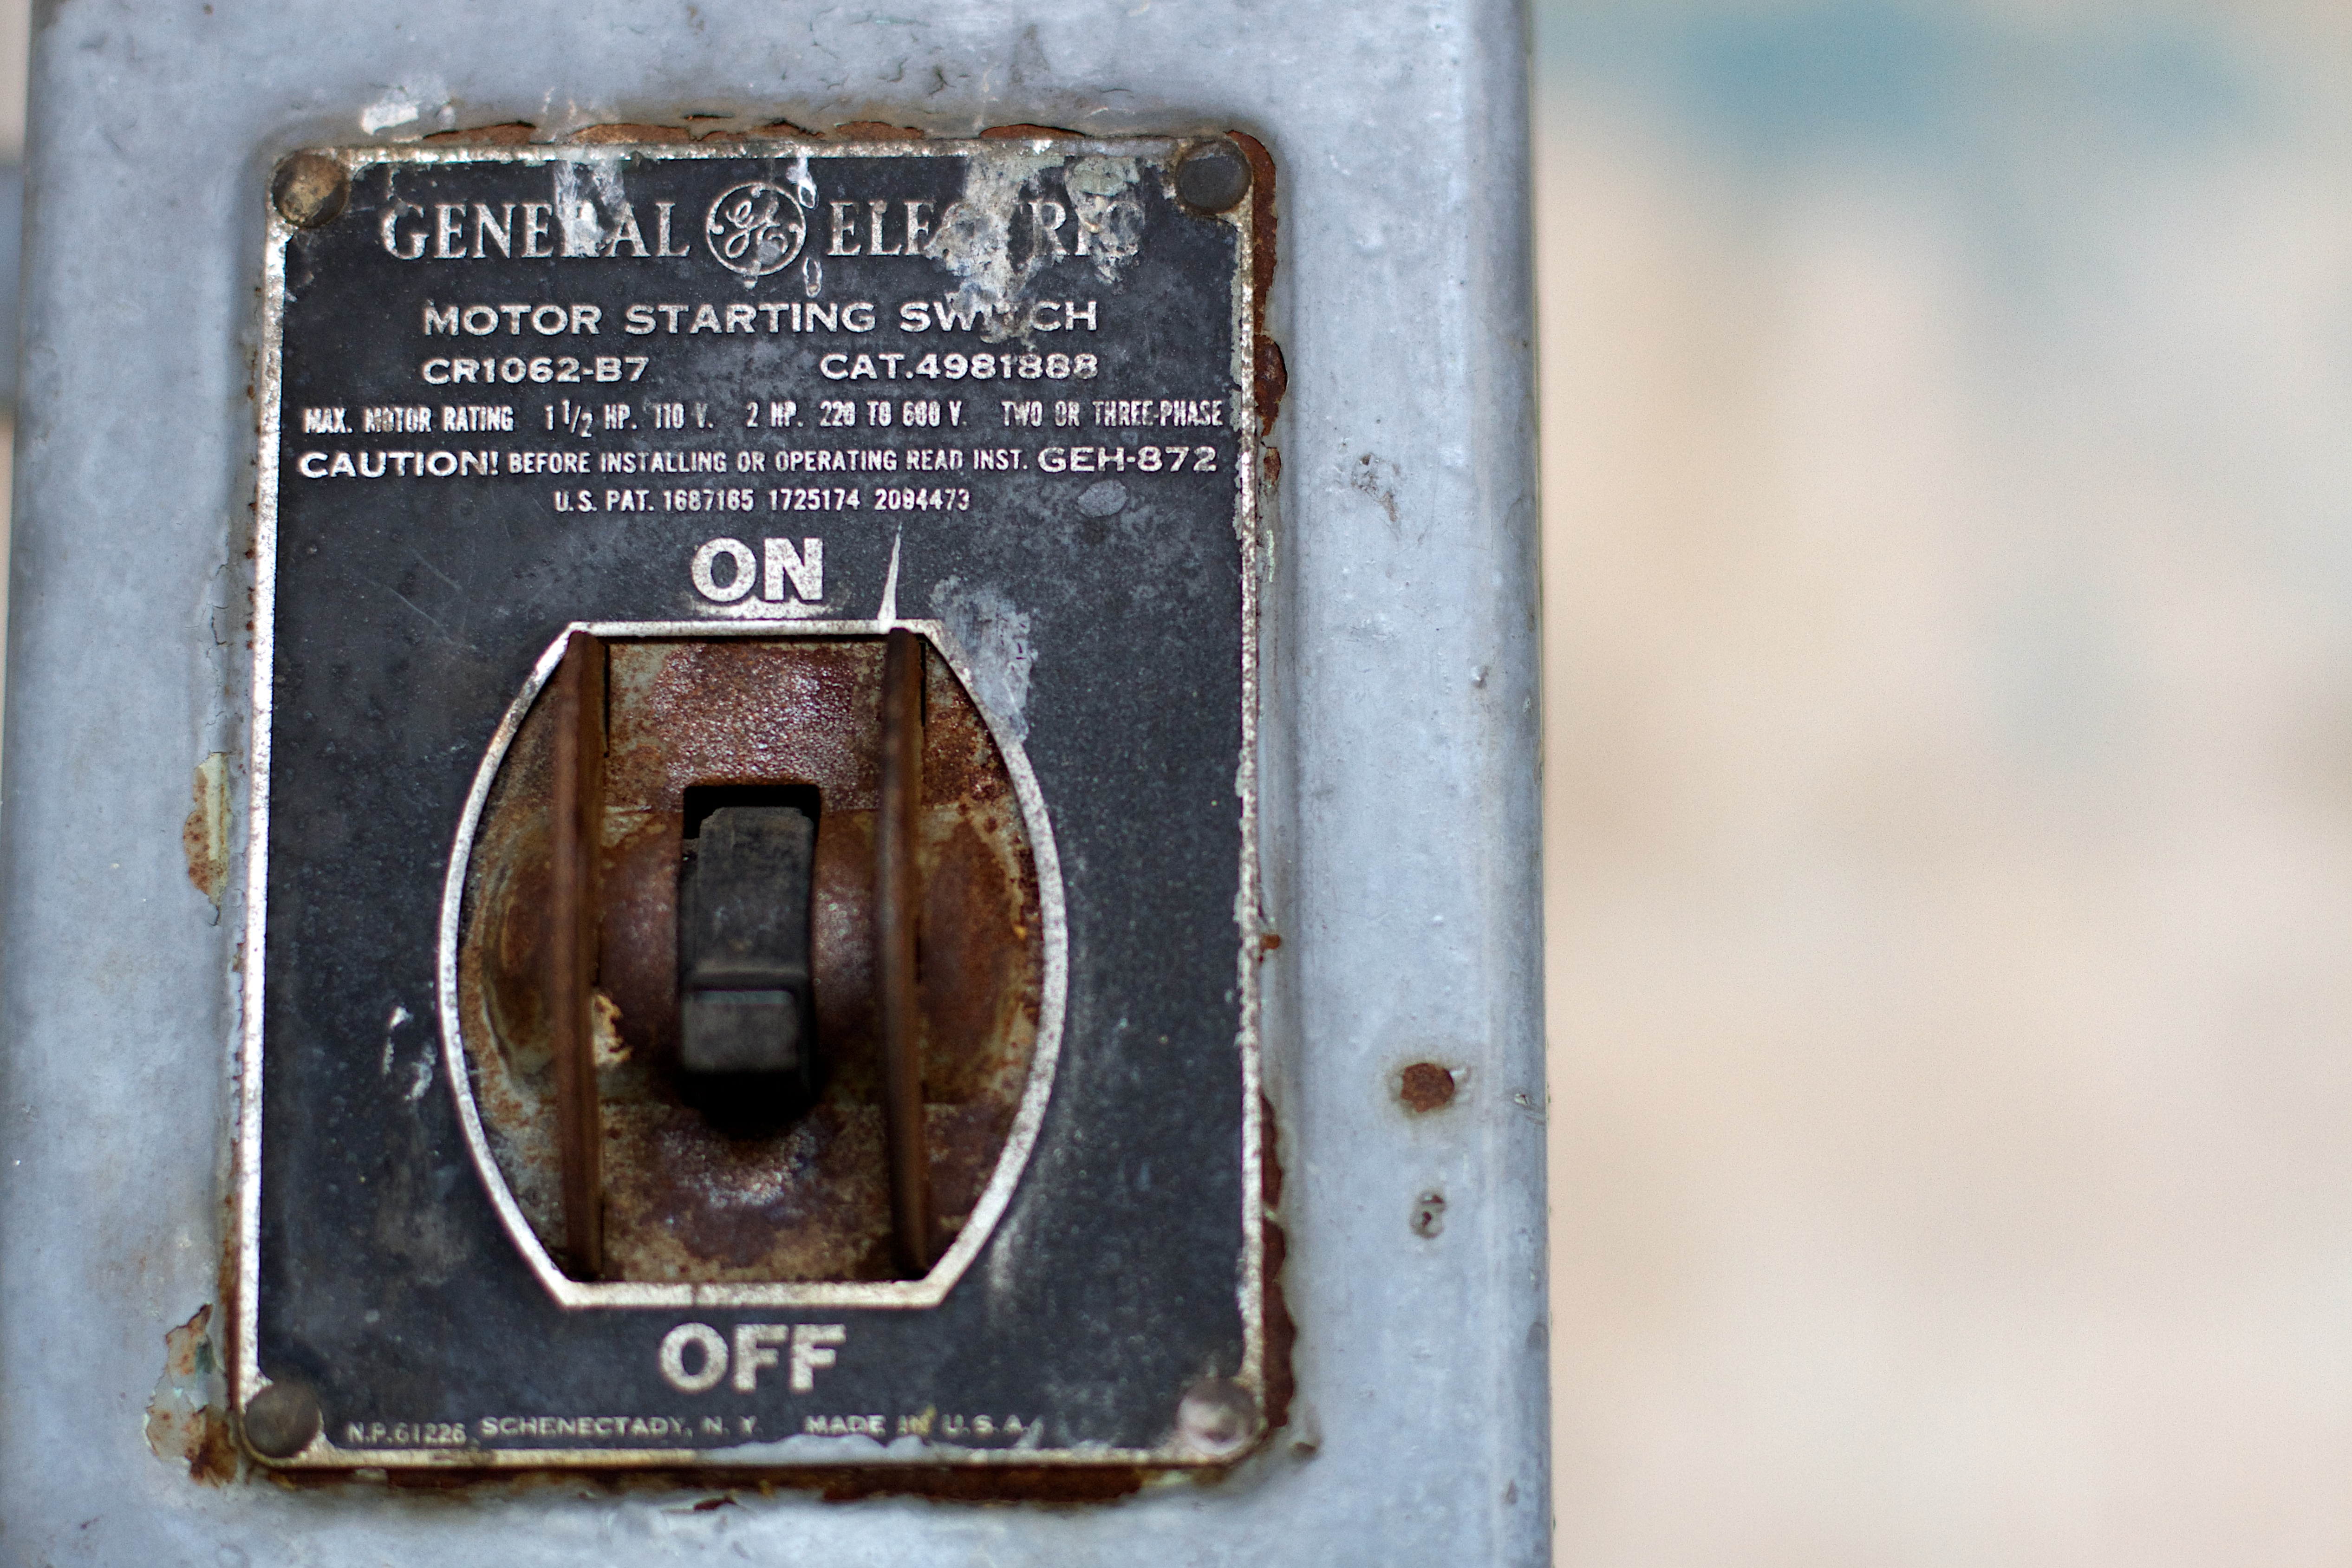
wood, number, metal